Ferdinand of Fürstenberg (1626–1683)

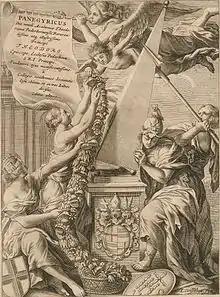
Illustration from the "Monumenta Paderbornensia", 2nd edition, 1672

In Rome Fürstenberg worked as part of the retinue of Chigis. Through Chigis he came into contact with scholars there. He lived under the same roof with philologist Nikolaes Heinsius and they formed a lifelong friendship. He also had a close friendship with Lukas Holste. The latter motivated Ferdinand to undertake further language studies and arranged for him to have access to the Vatican library, which he ran. Fürstenberg also came into close contact with many Italian scholars.